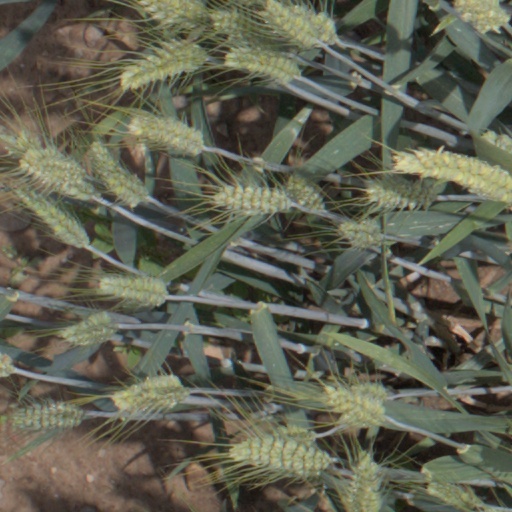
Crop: wheat